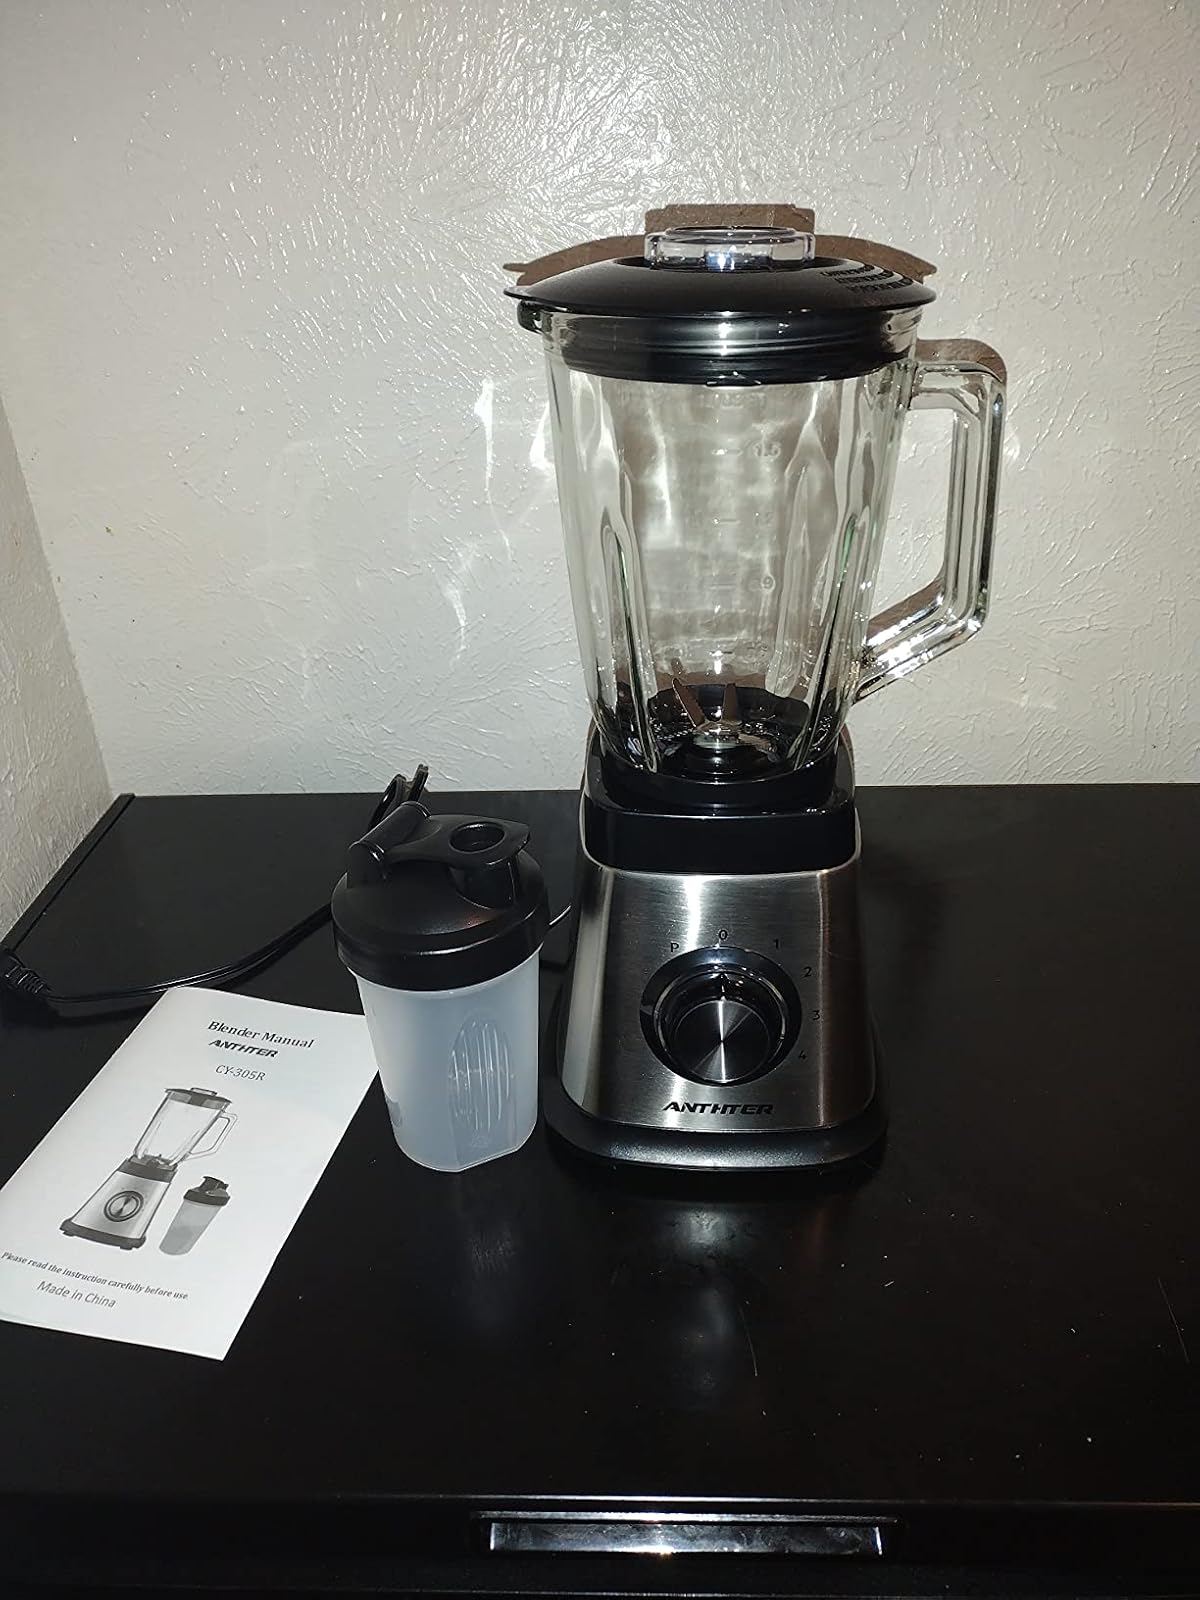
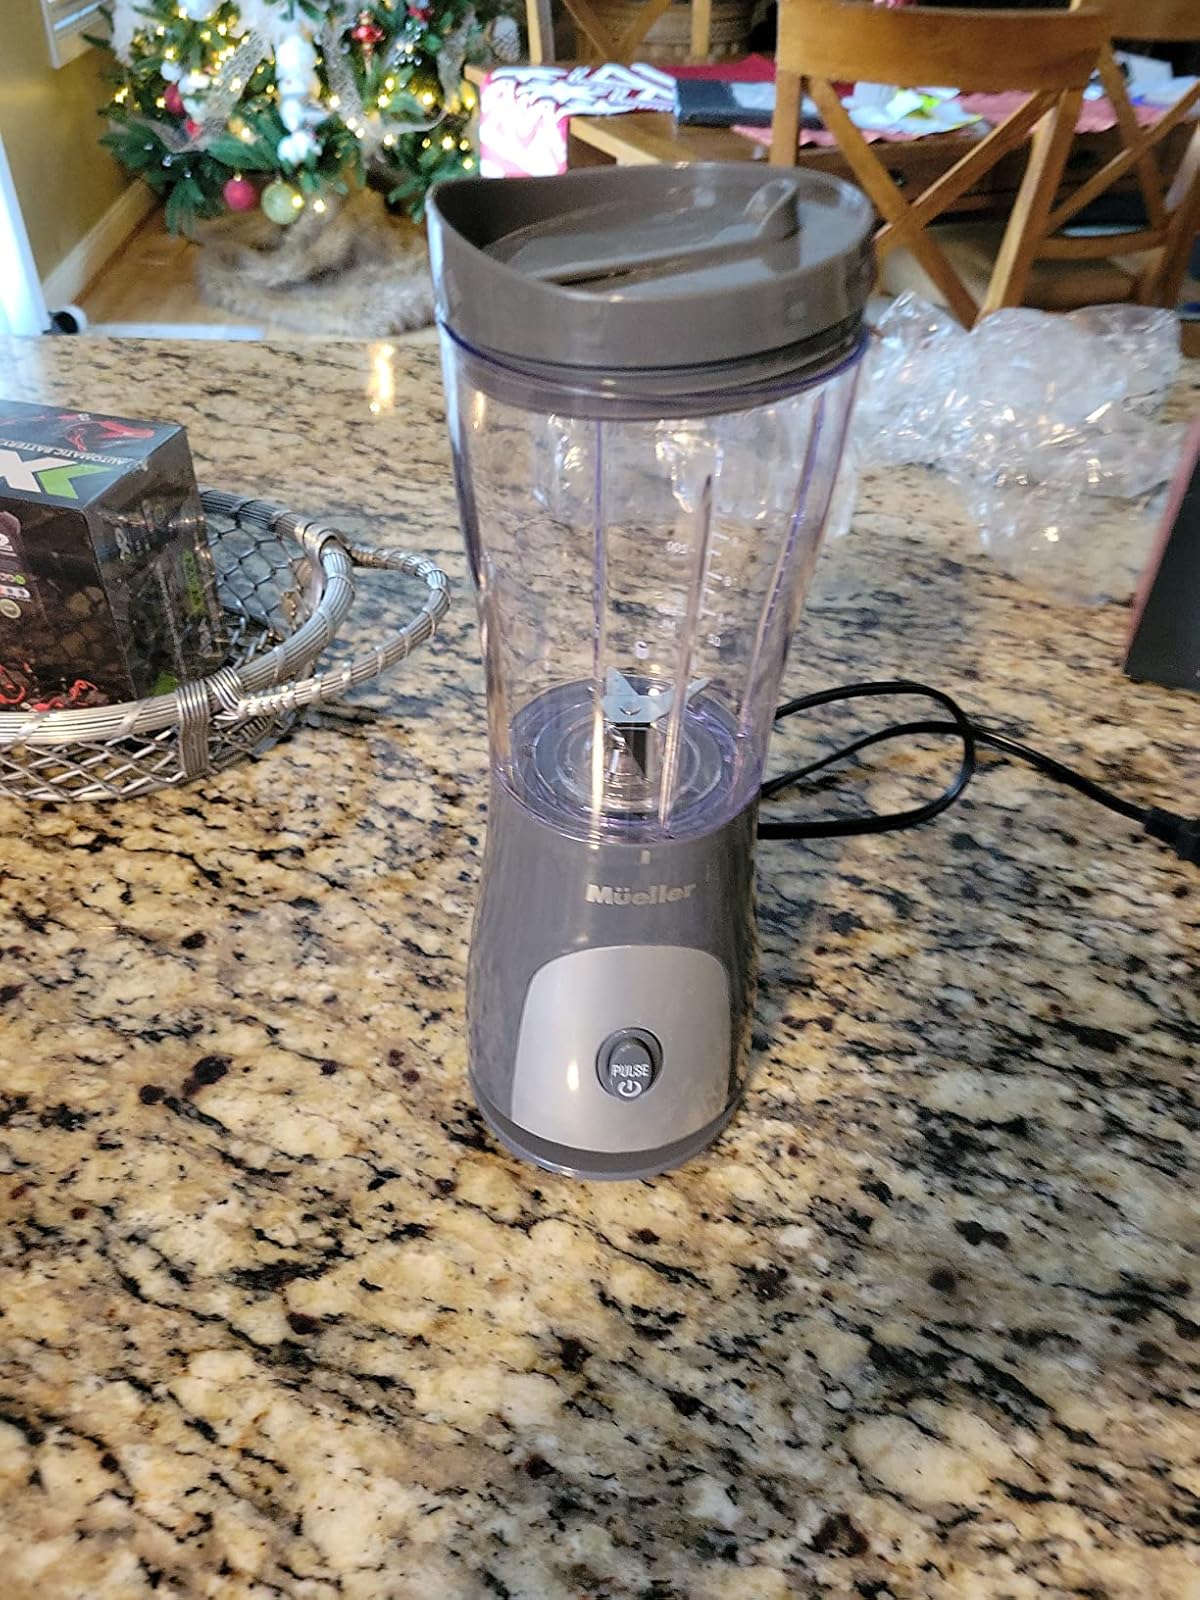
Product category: items_blender
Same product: no